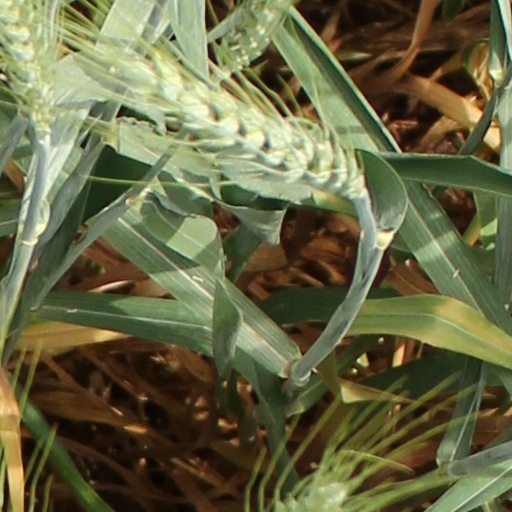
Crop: wheat